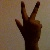
The image shows a hand gesture representing the number 3 in Indian Sign Language.